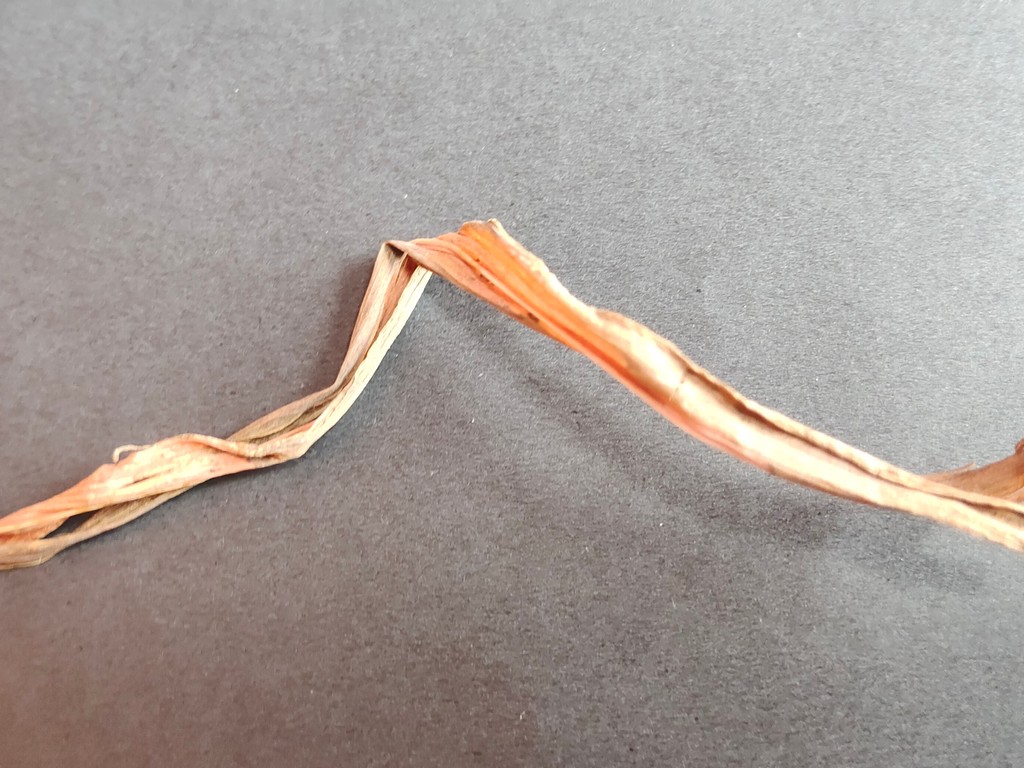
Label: Dried